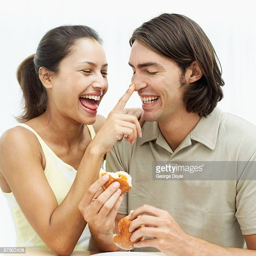
young woman putting doughnut filling on a young man 's nose